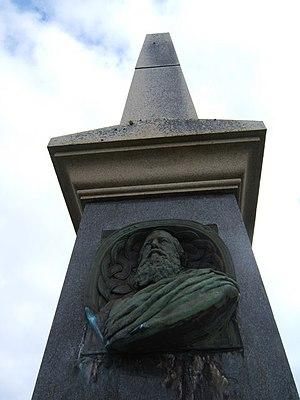
John Francis Campbell ; né à Islay le 29 décembre 1821, mort à Cannes le 17 février 1885, aussi connu comme Young John of Islay est un auteur et celtiste écossais, reconnu comme une autorité en folklore celtique, en particulier pour les peuples gaéliques.